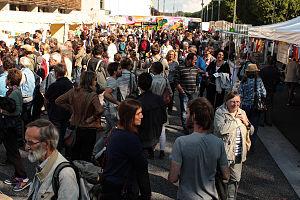
Vue du public de l'édition caennaise d'Alternatiba, le village des alternatives.
Alternatiba est un mouvement citoyen de mobilisation sur le dérèglement climatique. Il promeut des initiatives concrètes qui visent à construire une société durable, tout en s’opposant aux projets qui entravent le développement de cette société. Depuis 2013, Alternatiba varie les modes de mobilisation : « villages des alternatives », tour sur des vélos multiplaces pour valoriser les initiatives locales, ou encore actions de désobéissance civile non violente.